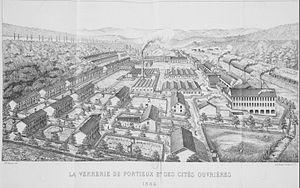
Lithographie de l'usine de Portrieux en 1886 (Lithographie Berger-Levrault et Cie).
Jean-Pierre Napoléon Eugène Chevandier de Valdrome est un homme politique, exploitant forestier et industriel français, né le 17 août 1810 à Saint-Quirin. Il épouse Marguerite Pauline Sahler, veuve de Charles Guillaume Vopelius, le 17 avril 1854. Il meurt sans descendance le 1ᵉʳ décembre 1878 à Cirey-sur-Vezouze. Il est promu commandeur de la Légion d’honneur de la promotion du 14 août 1869.
La modeste verrerie fondée en 1690 par François Magnien de Magnienville est devenue deux siècles plus tard la plus importante entreprise des Vosges avec un millier de salariés. La cristallerie de Portieux est l'héritière d'une des plus anciennes manufactures françaises de cristal spécialisée dans la gobeleterie, les articles de décoration et fantaisie.